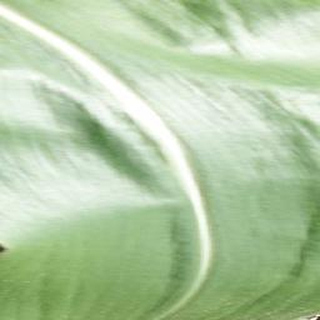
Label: healthy_corn